Péter Kónya

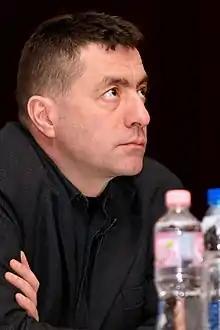
Péter Kónya in 2013

Péter Kónya (born 19 February 1969) is a Hungarian soldier, journalist, trade unionist and politician, who was a Member of Parliament (MP) from 2014 to 2018. As leader of the Hungarian Solidarity Movement, he was a founding member of the Together party until he quit in October 2015.